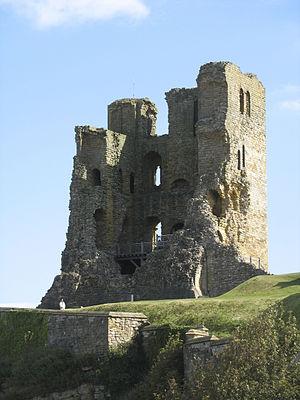
L'architecture romane est le premier grand style créé au Moyen Âge en Europe après le déclin de la civilisation gréco-romaine. Son développement est pleinement établi vers 1060 mais les premiers signes de mutation sont différents suivant les régions et il n'y a pas de consensus sur une date des débuts qui vont du VIᵉ au XIᵉ siècle. L'architecture gothique est le style qui lui succède progressivement à partir du XIIe siècle.Le dynamisme monastique, de profondes aspirations religieuses et morales, la spiritualité des routes de pèlerinages dans une Europe rendue à la paix président à la naissance de l'art roman et contribuent à en faire un style vraiment neuf et doué d'une profonde originalité. La volonté de libérer l'Église de la tutelle de pouvoirs séculiers, les croisades, la reconquête chrétienne en Espagne avec l'effondrement du califat de Cordoue, la disparition du mécénat royal ou princier font de l'art roman l'art de toute la chrétienté médiévale.
L'art roman en Angleterre est introduit par le roi Édouard le Confesseur à l'abbaye de Westminster consacrée en 1065. La conquête normande de l'Angleterre de 1066 et l'invasion entraînent la naissance d'un art roman anglais qu'il ne faut pas confondre avec celui s'épanouissant en Normandie continentale. Guillaume le Conquérant devenu roi d'Angleterre organise ce pays et en retire de grandes richesses qui financent de nombreux chantiers en Normandie et en Angleterre où de nombreux religieux normands sont mis à la tête d'importants diocèses. L'influence normande, forte après l'invasion, intègre progressivement la culture anglo-saxonne.
Le château de Scarborough est une ancienne forteresse royale du Moyen Âge, située sur un promontoire rocheux surplombant la mer du Nord, à Scarborough, Yorkshire du Nord, en Angleterre. Le site comprend un habitat de l'âge du fer, un poste de guet romain, un établissement anglo-scandinave comportant une chapelle, ainsi qu'une enceinte du XIIᵉ et une batterie du XVIIIᵉ siècle, l'ensemble formant un scheduled monument d'importance nationale.